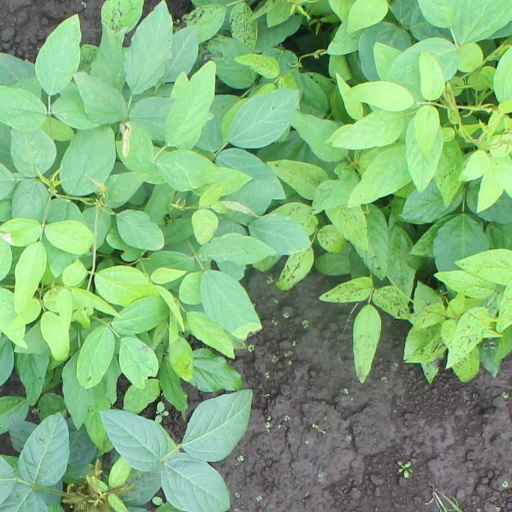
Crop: soybean